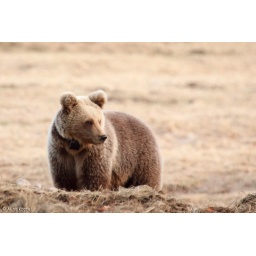
radiocollared female brown bear Ursus arctos in a glade on Sneznik plateau in Dinaric Mts Slovenia